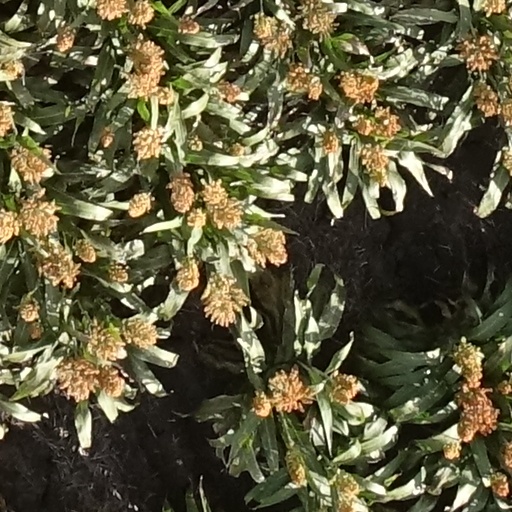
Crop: sorghum